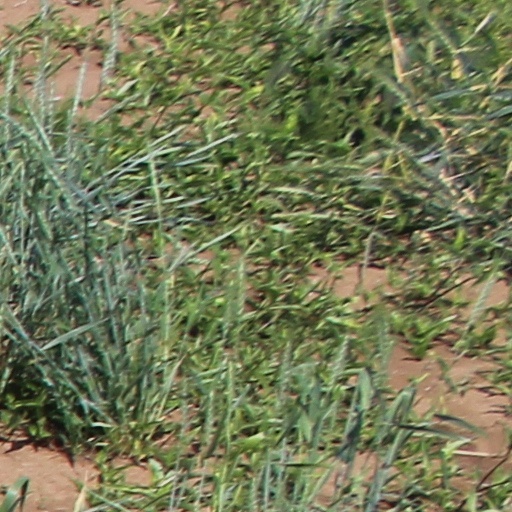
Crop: wheat